George Beldam

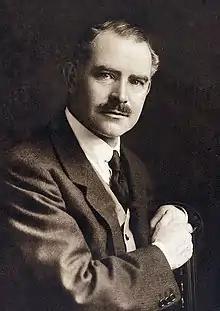

George William Beldam (1 May 1868 – 23 November 1937) was an English first-class cricketer and a pioneer of action photography in sport.